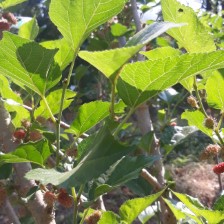
Variety: ChiangMai60